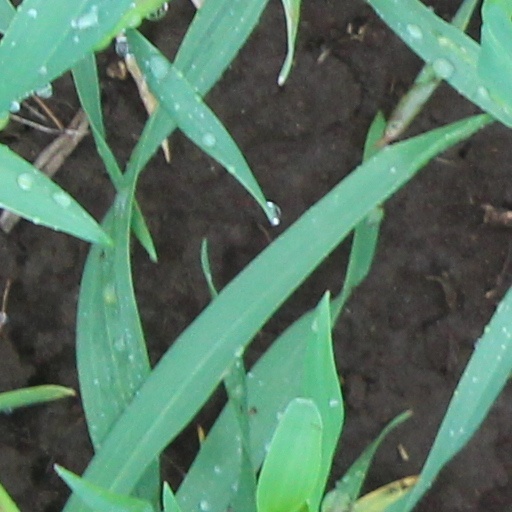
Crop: wheat